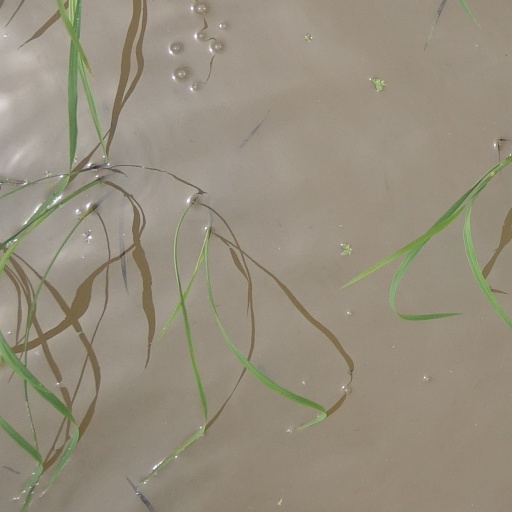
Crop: rice